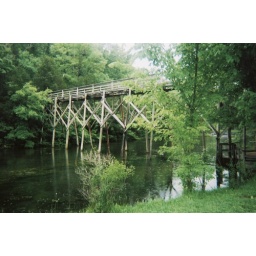
The old bridge going across Spring River by the water wheel in Hardy, Arkansas.